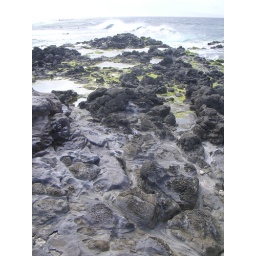
water over the rocks Ho'okipa